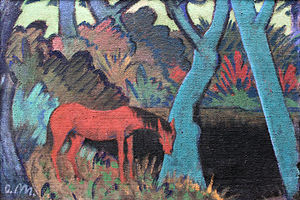
Otto Mueller / Galleri
Otto Mueller var en tysk expressionistisk maler og grafiker.